The arts

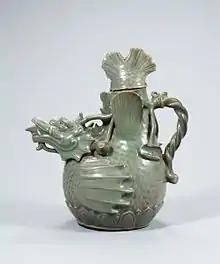
12th-century Goryeo celadon kettle. Goryeo wares are considered a great achievement of Korean art.

Ceramic art is art made from ceramic materials, which may take forms such as pottery, tiles, figurines, sculptures, and tableware. While some ceramic products are considered fine art, others are considered decorative, industrial, or applied art objects. Ceramics may also be considered artefacts in archaeology. People design, manufacture, and decorate pottery in pottery or ceramic factories. Some pottery is regarded as art pottery. In one-person pottery studios, ceramists or potters produce studio pottery. Ceramics exclude glass and mosaics made from glass tesserae.